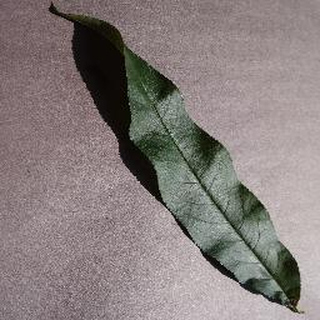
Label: healthy_peach